Evgeny Bessonov

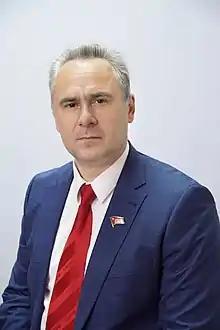

Evgeny Ivanovich Bessonov (born 26 November 1968, Rostov-on-Don) is a Russian political figure and a deputy of the 8th State Duma.